Blood & Chocolate (film)

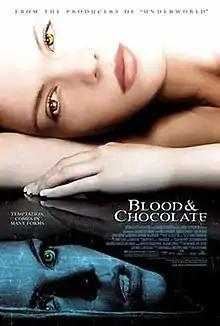
Theatrical release poster

Blood & Chocolate is a 2007 fantasy-horror film directed by Katja von Garnier. It was written by Ehren Kruger and Christopher B. Landon and is loosely inspired by Annette Curtis Klause's 1997 young adult novel of the same name.